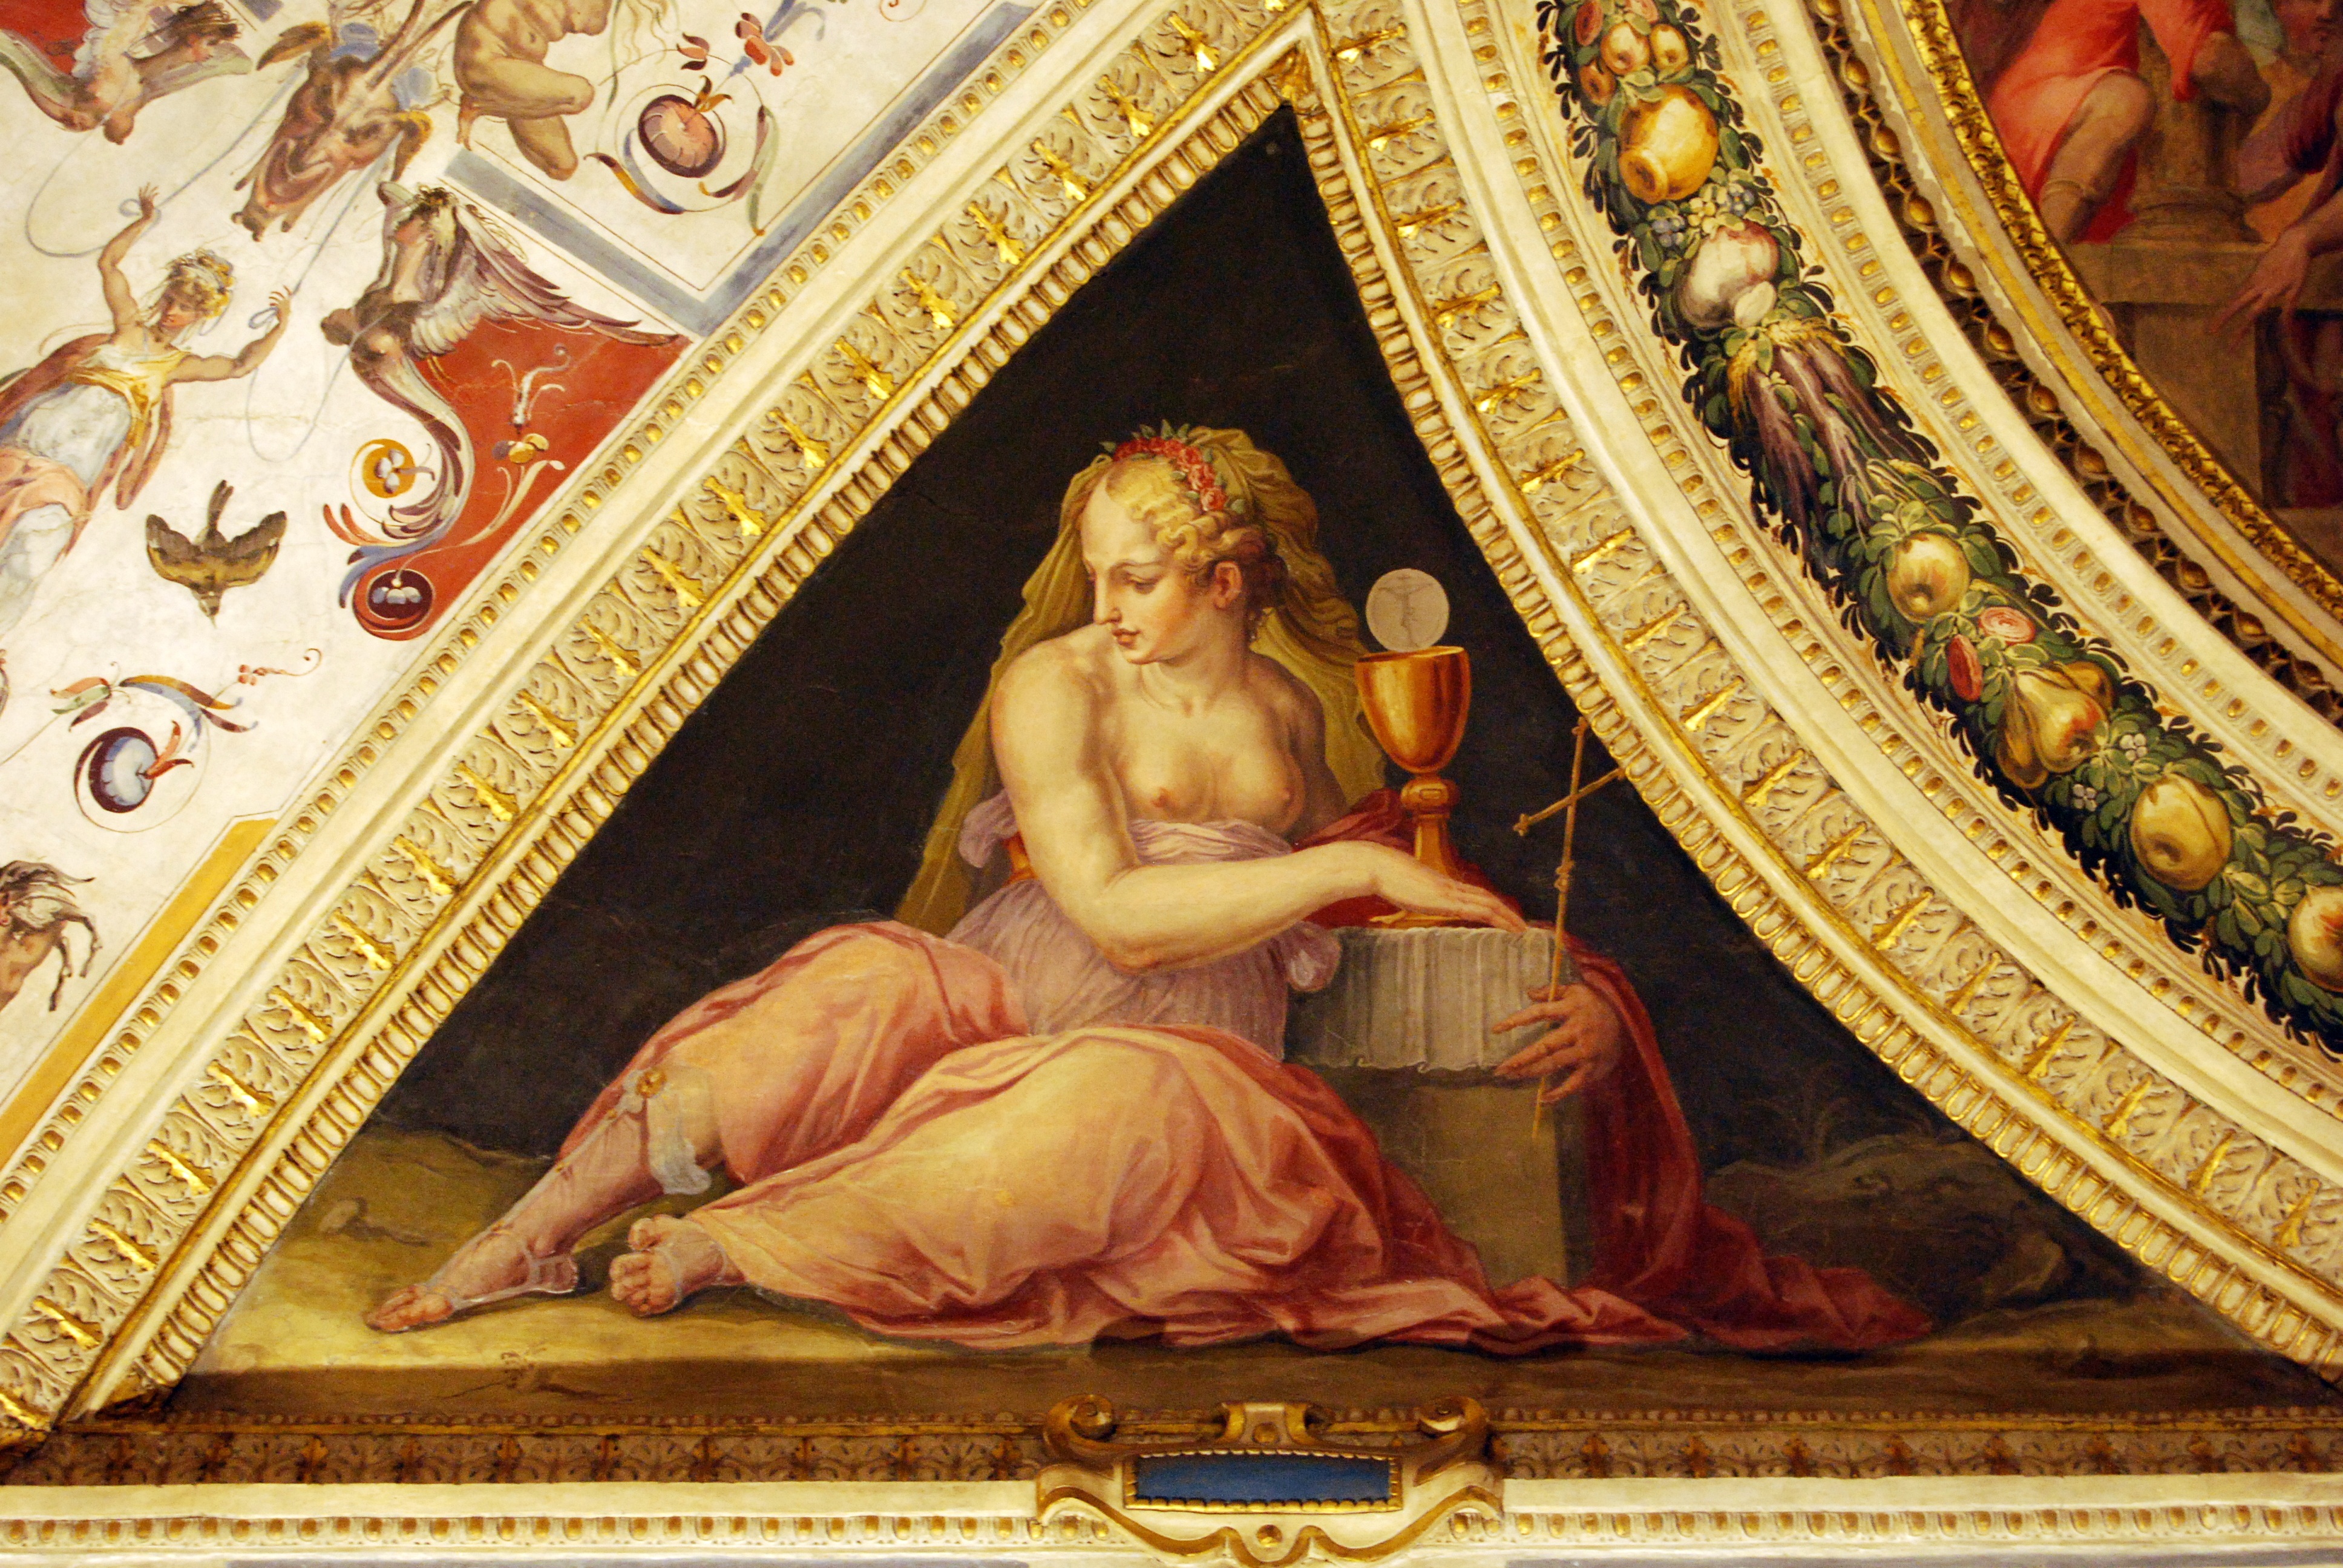
woman, old, ceiling, religion, ancient, italy, tuscany, blonde, painting, art, temple, basilica, florence, palazzo, naked, topless, breast, goddess, mythology, ancient rome, particular, ancient history